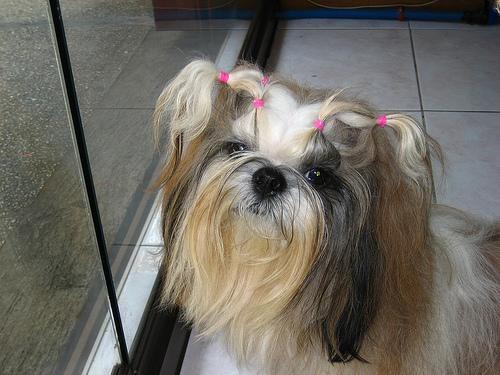
Shih-Tzu